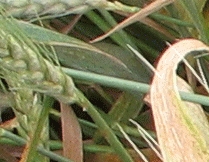
Label: Wheat___Brown_Rust